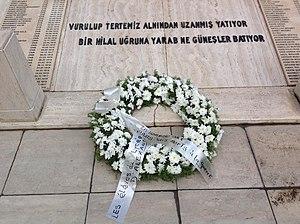
C'est l'épitaphe turc
Le monument aux morts turcs de Sidi Bishr se situe à Alexandrie, en Égypte. Ce monument est une tombe collective où reposent 513 soldats et civils turcs morts lors de la Première Guerre mondiale dans le camp de prisonniers de Sidi Bishr. Ce camp était contrôlé par les Britanniques alors force occupante en Égypte.